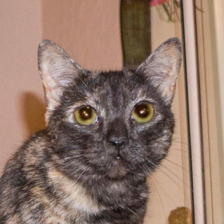
Label: animals